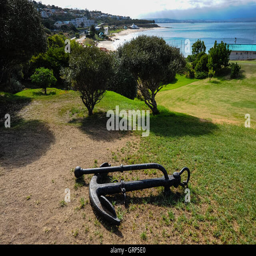
a city lies on the coast and is part .